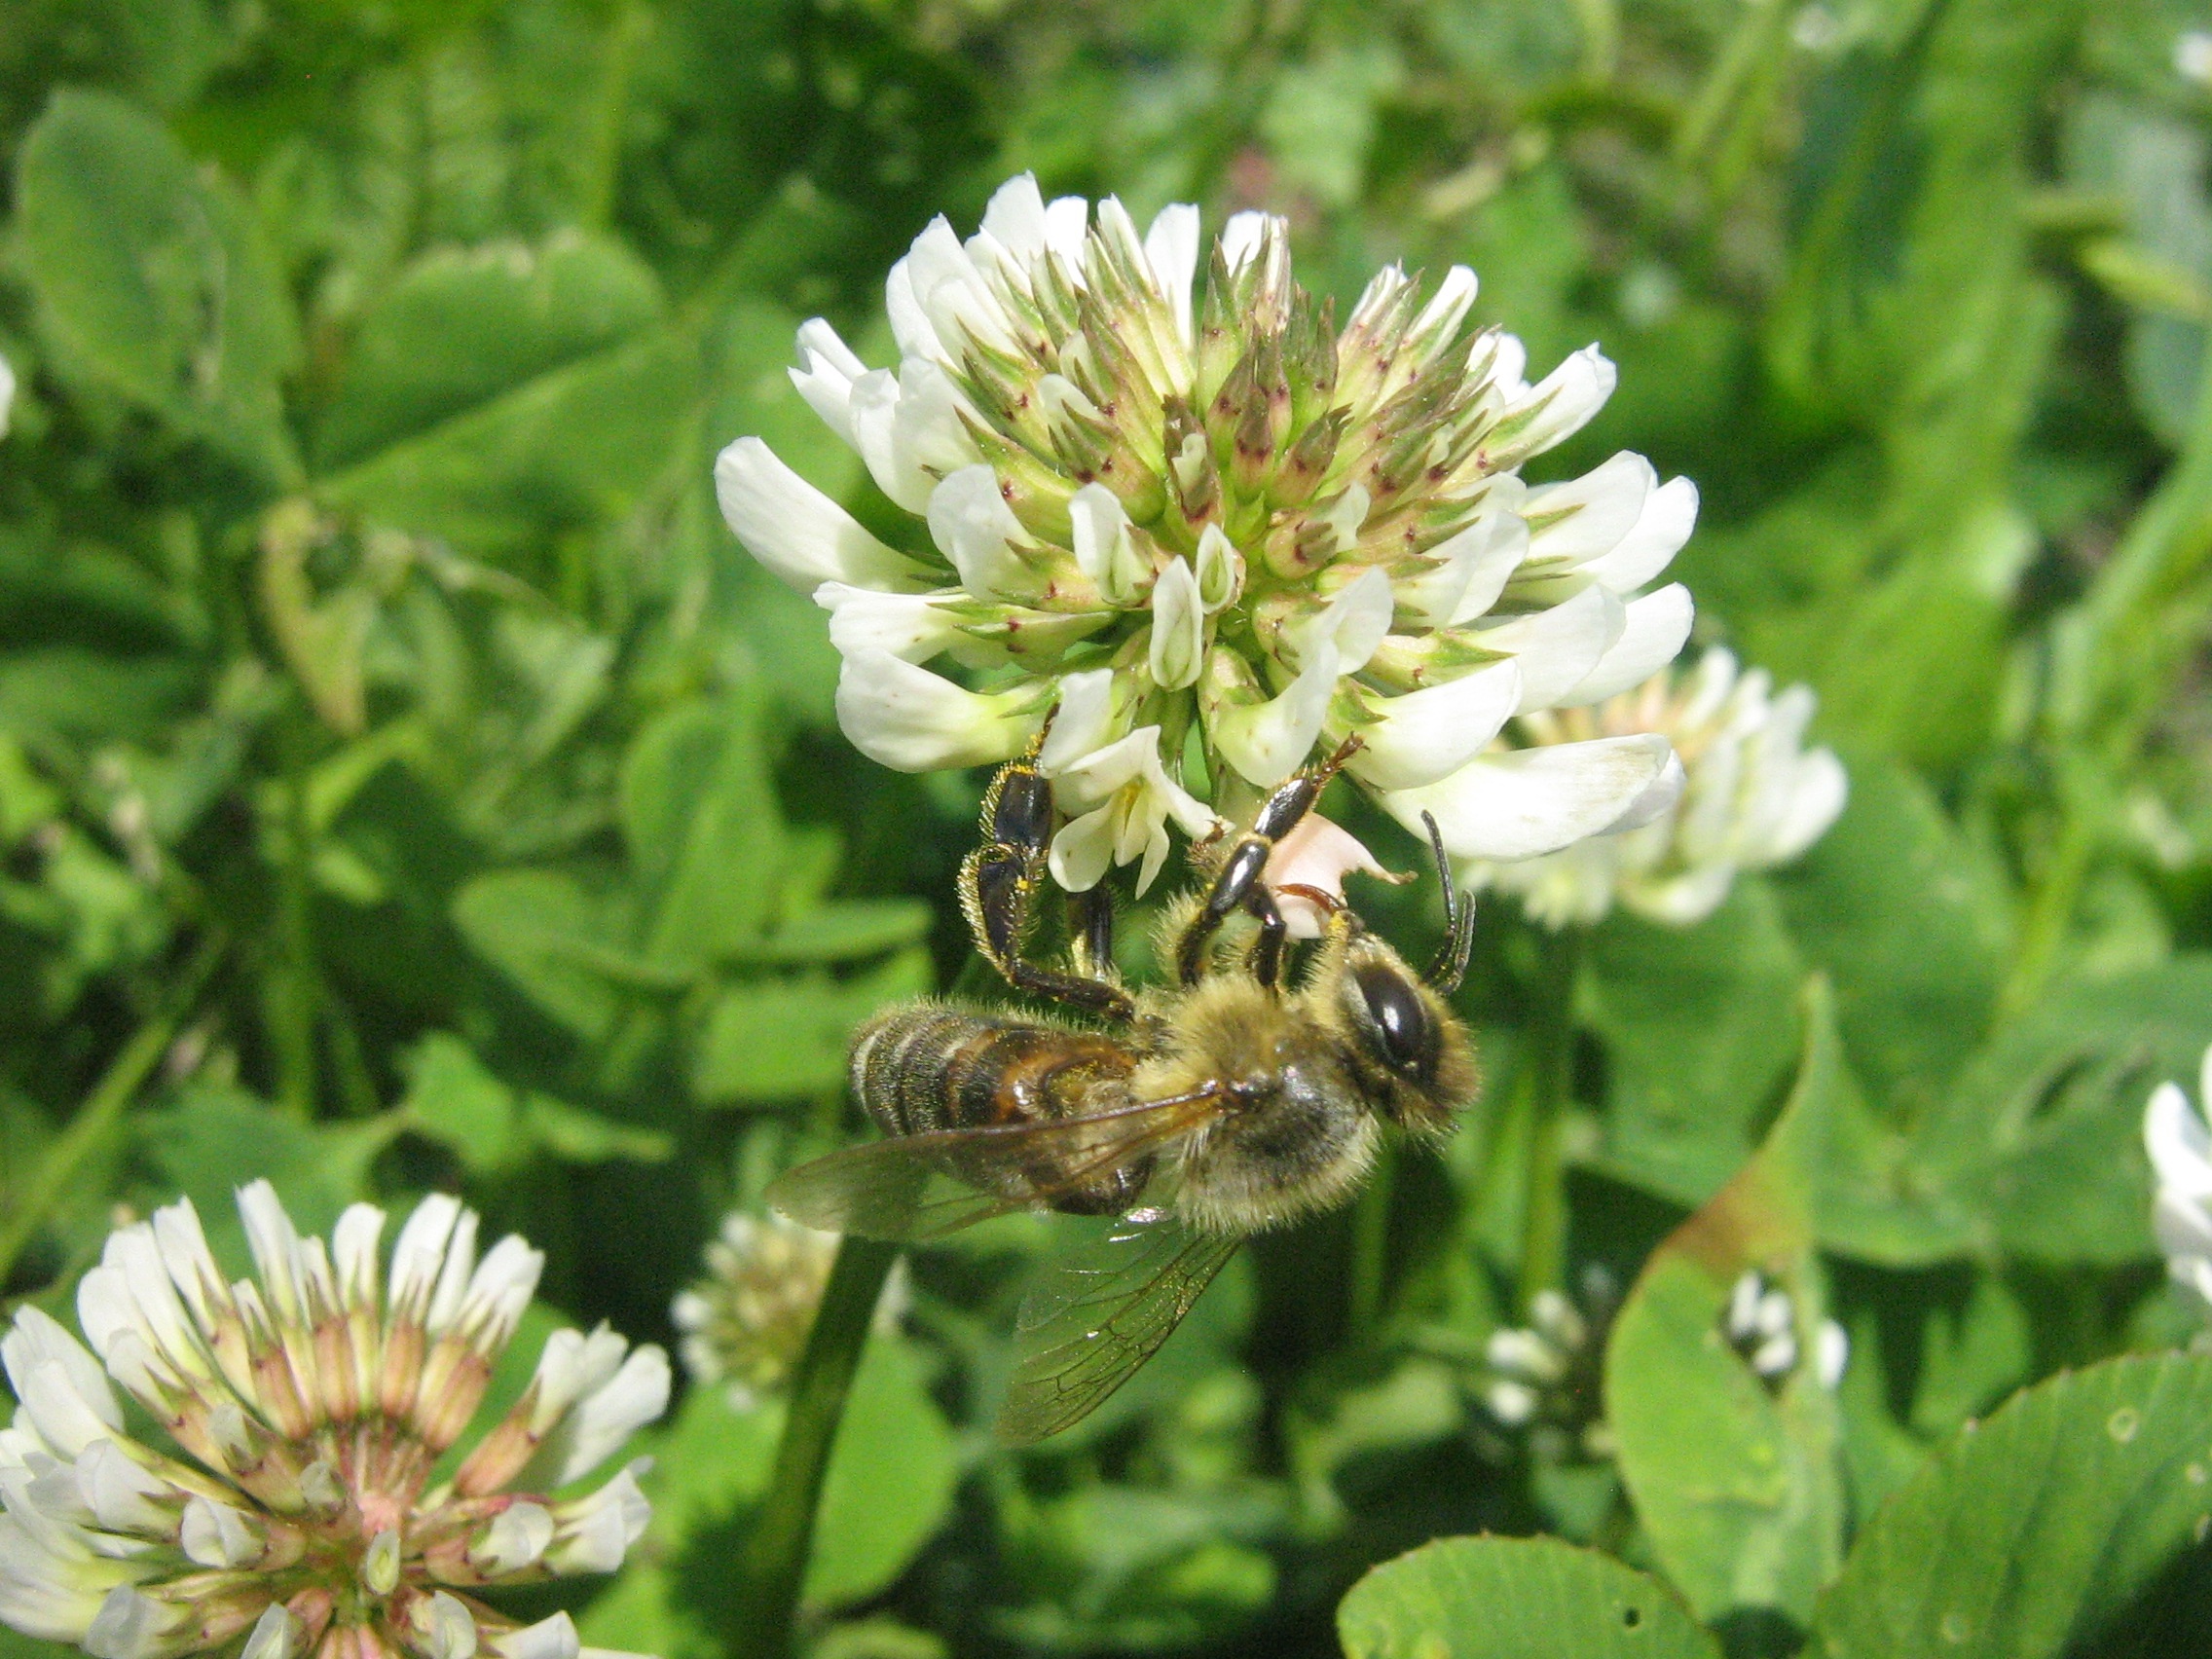
nature, plant, meadow, flower, pollen, insect, botany, flora, fauna, invertebrate, clover, wildflower, shrub, bee, nectar, macro photography, flowering plant, honey bee, pollinator, bees to obtain nectar, land plant, membrane winged insect, szupermakr